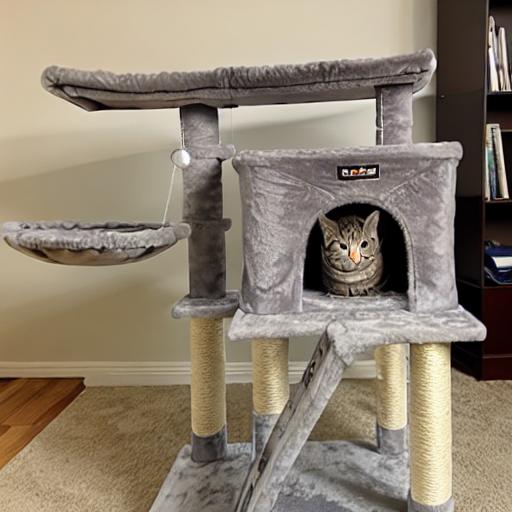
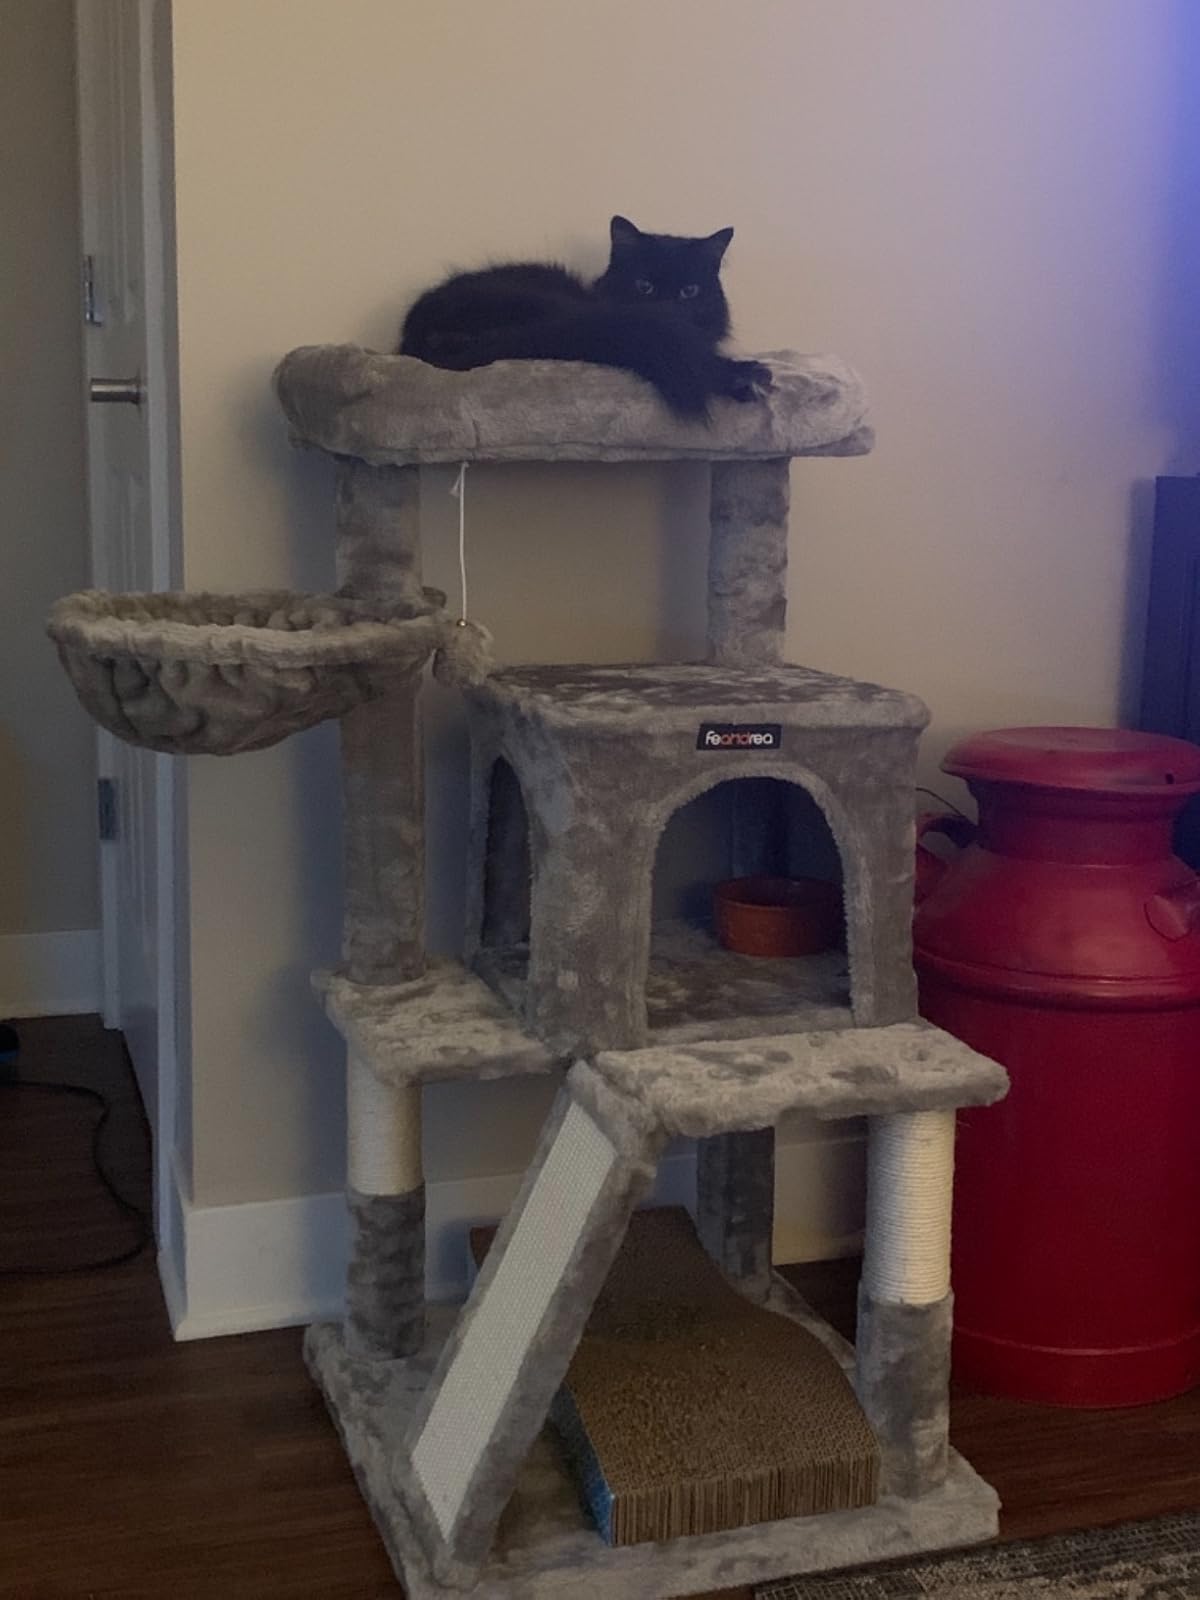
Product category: items_cat tree
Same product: no